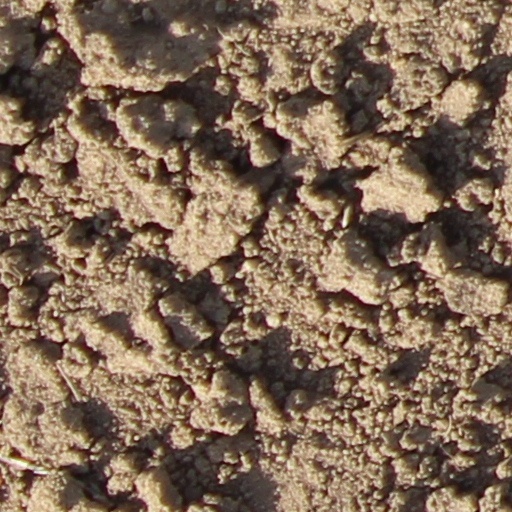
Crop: wheat